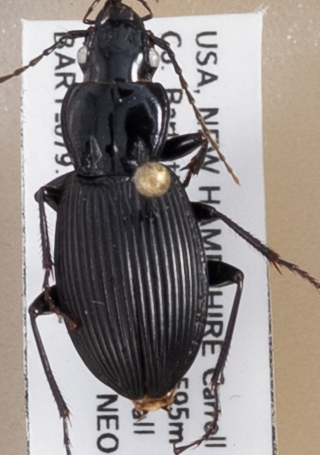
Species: Pterostichus lachrymosus
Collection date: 2023-07-12
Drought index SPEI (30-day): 1.834
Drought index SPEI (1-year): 1.28
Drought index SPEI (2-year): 0.438